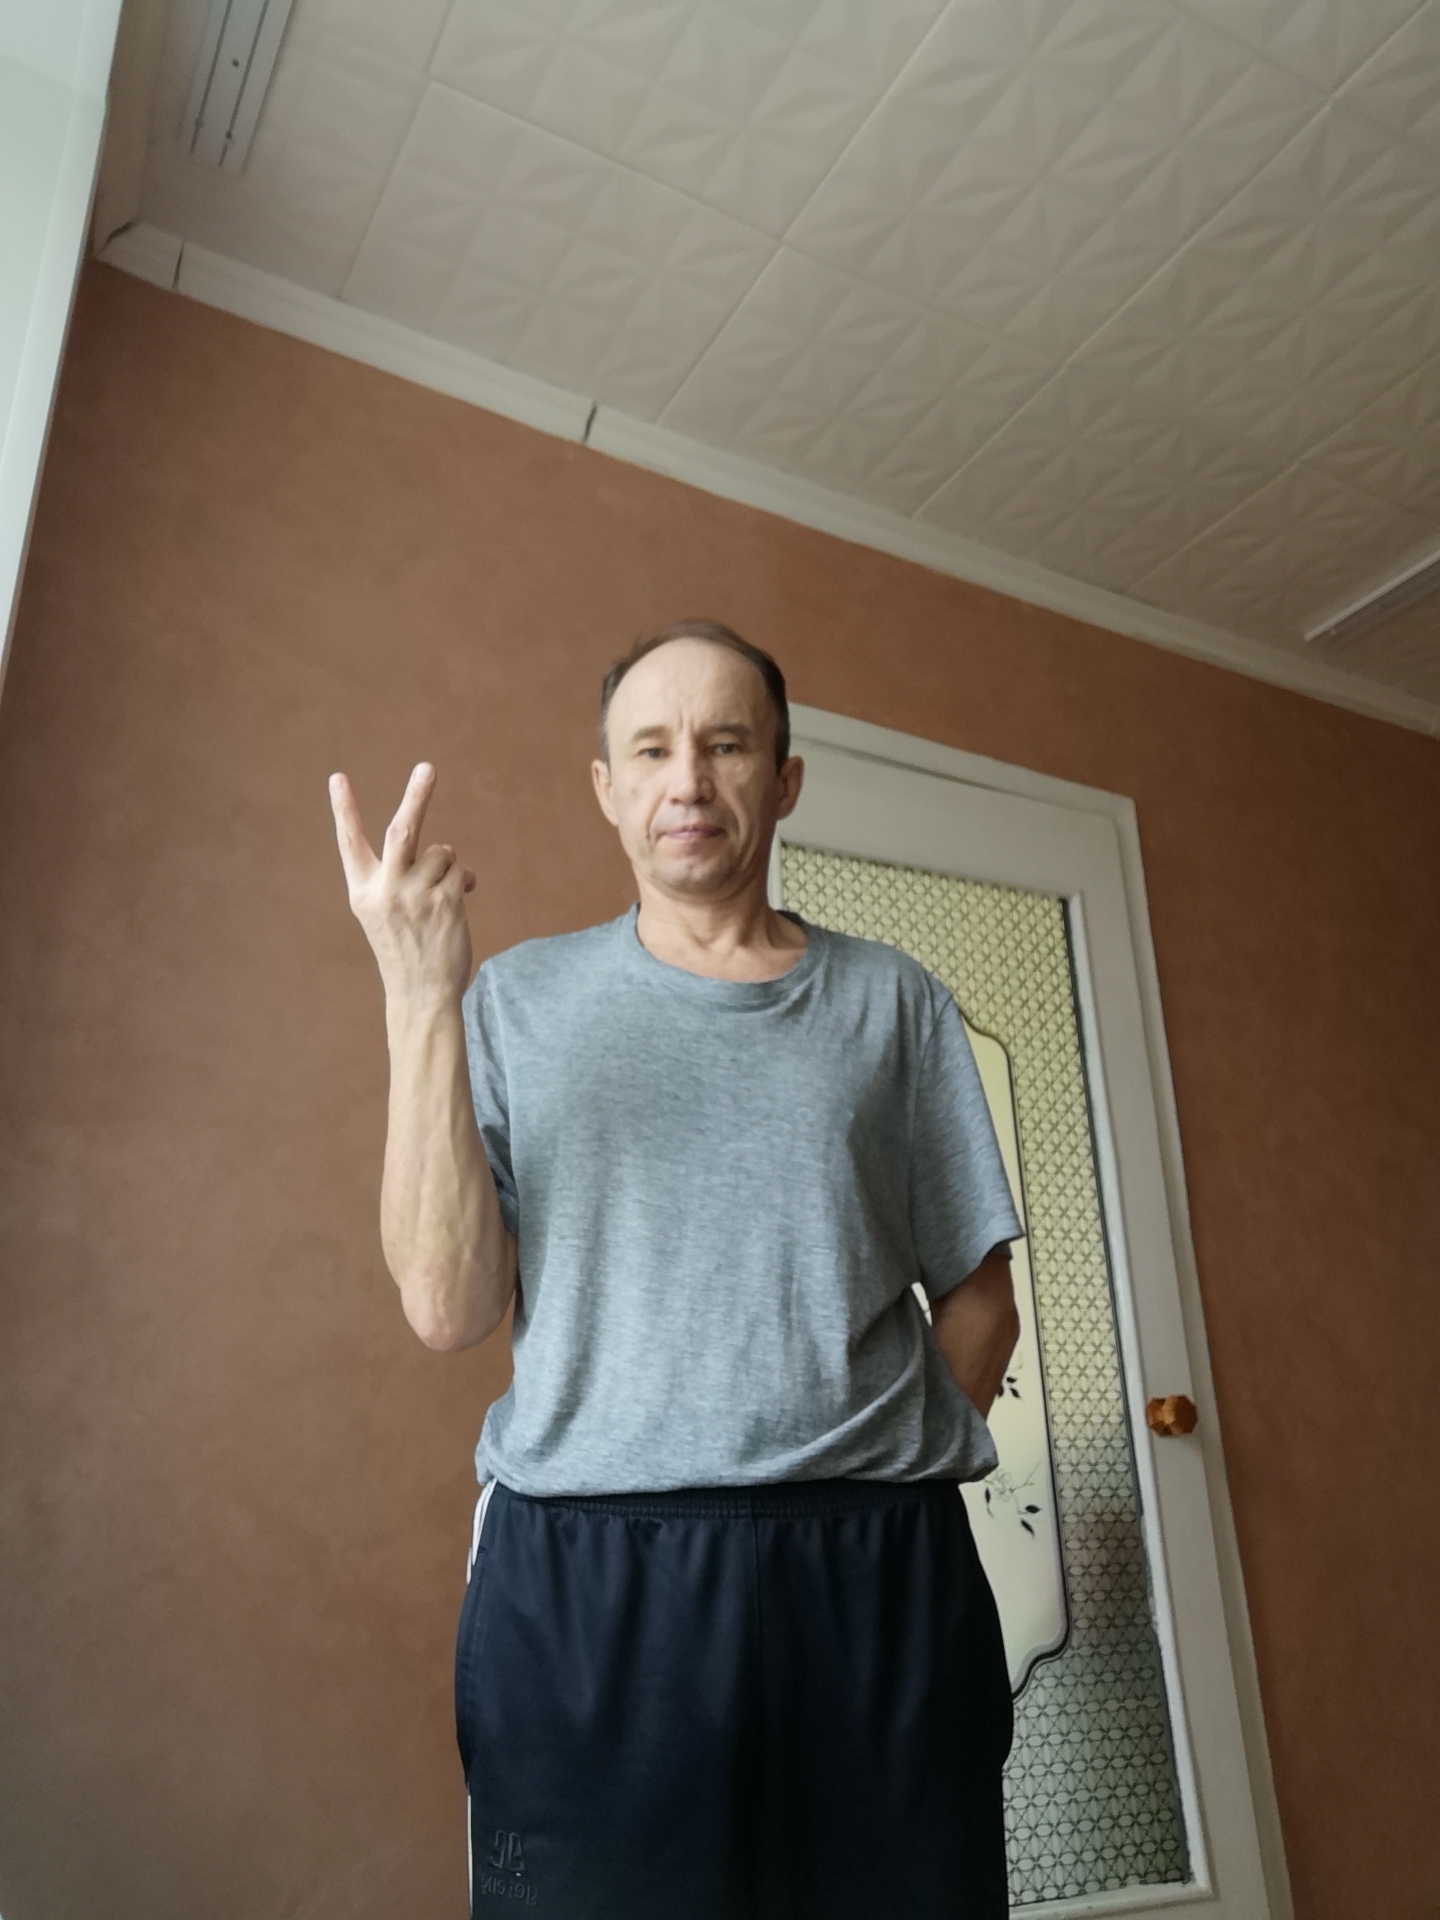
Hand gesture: peace_inverted